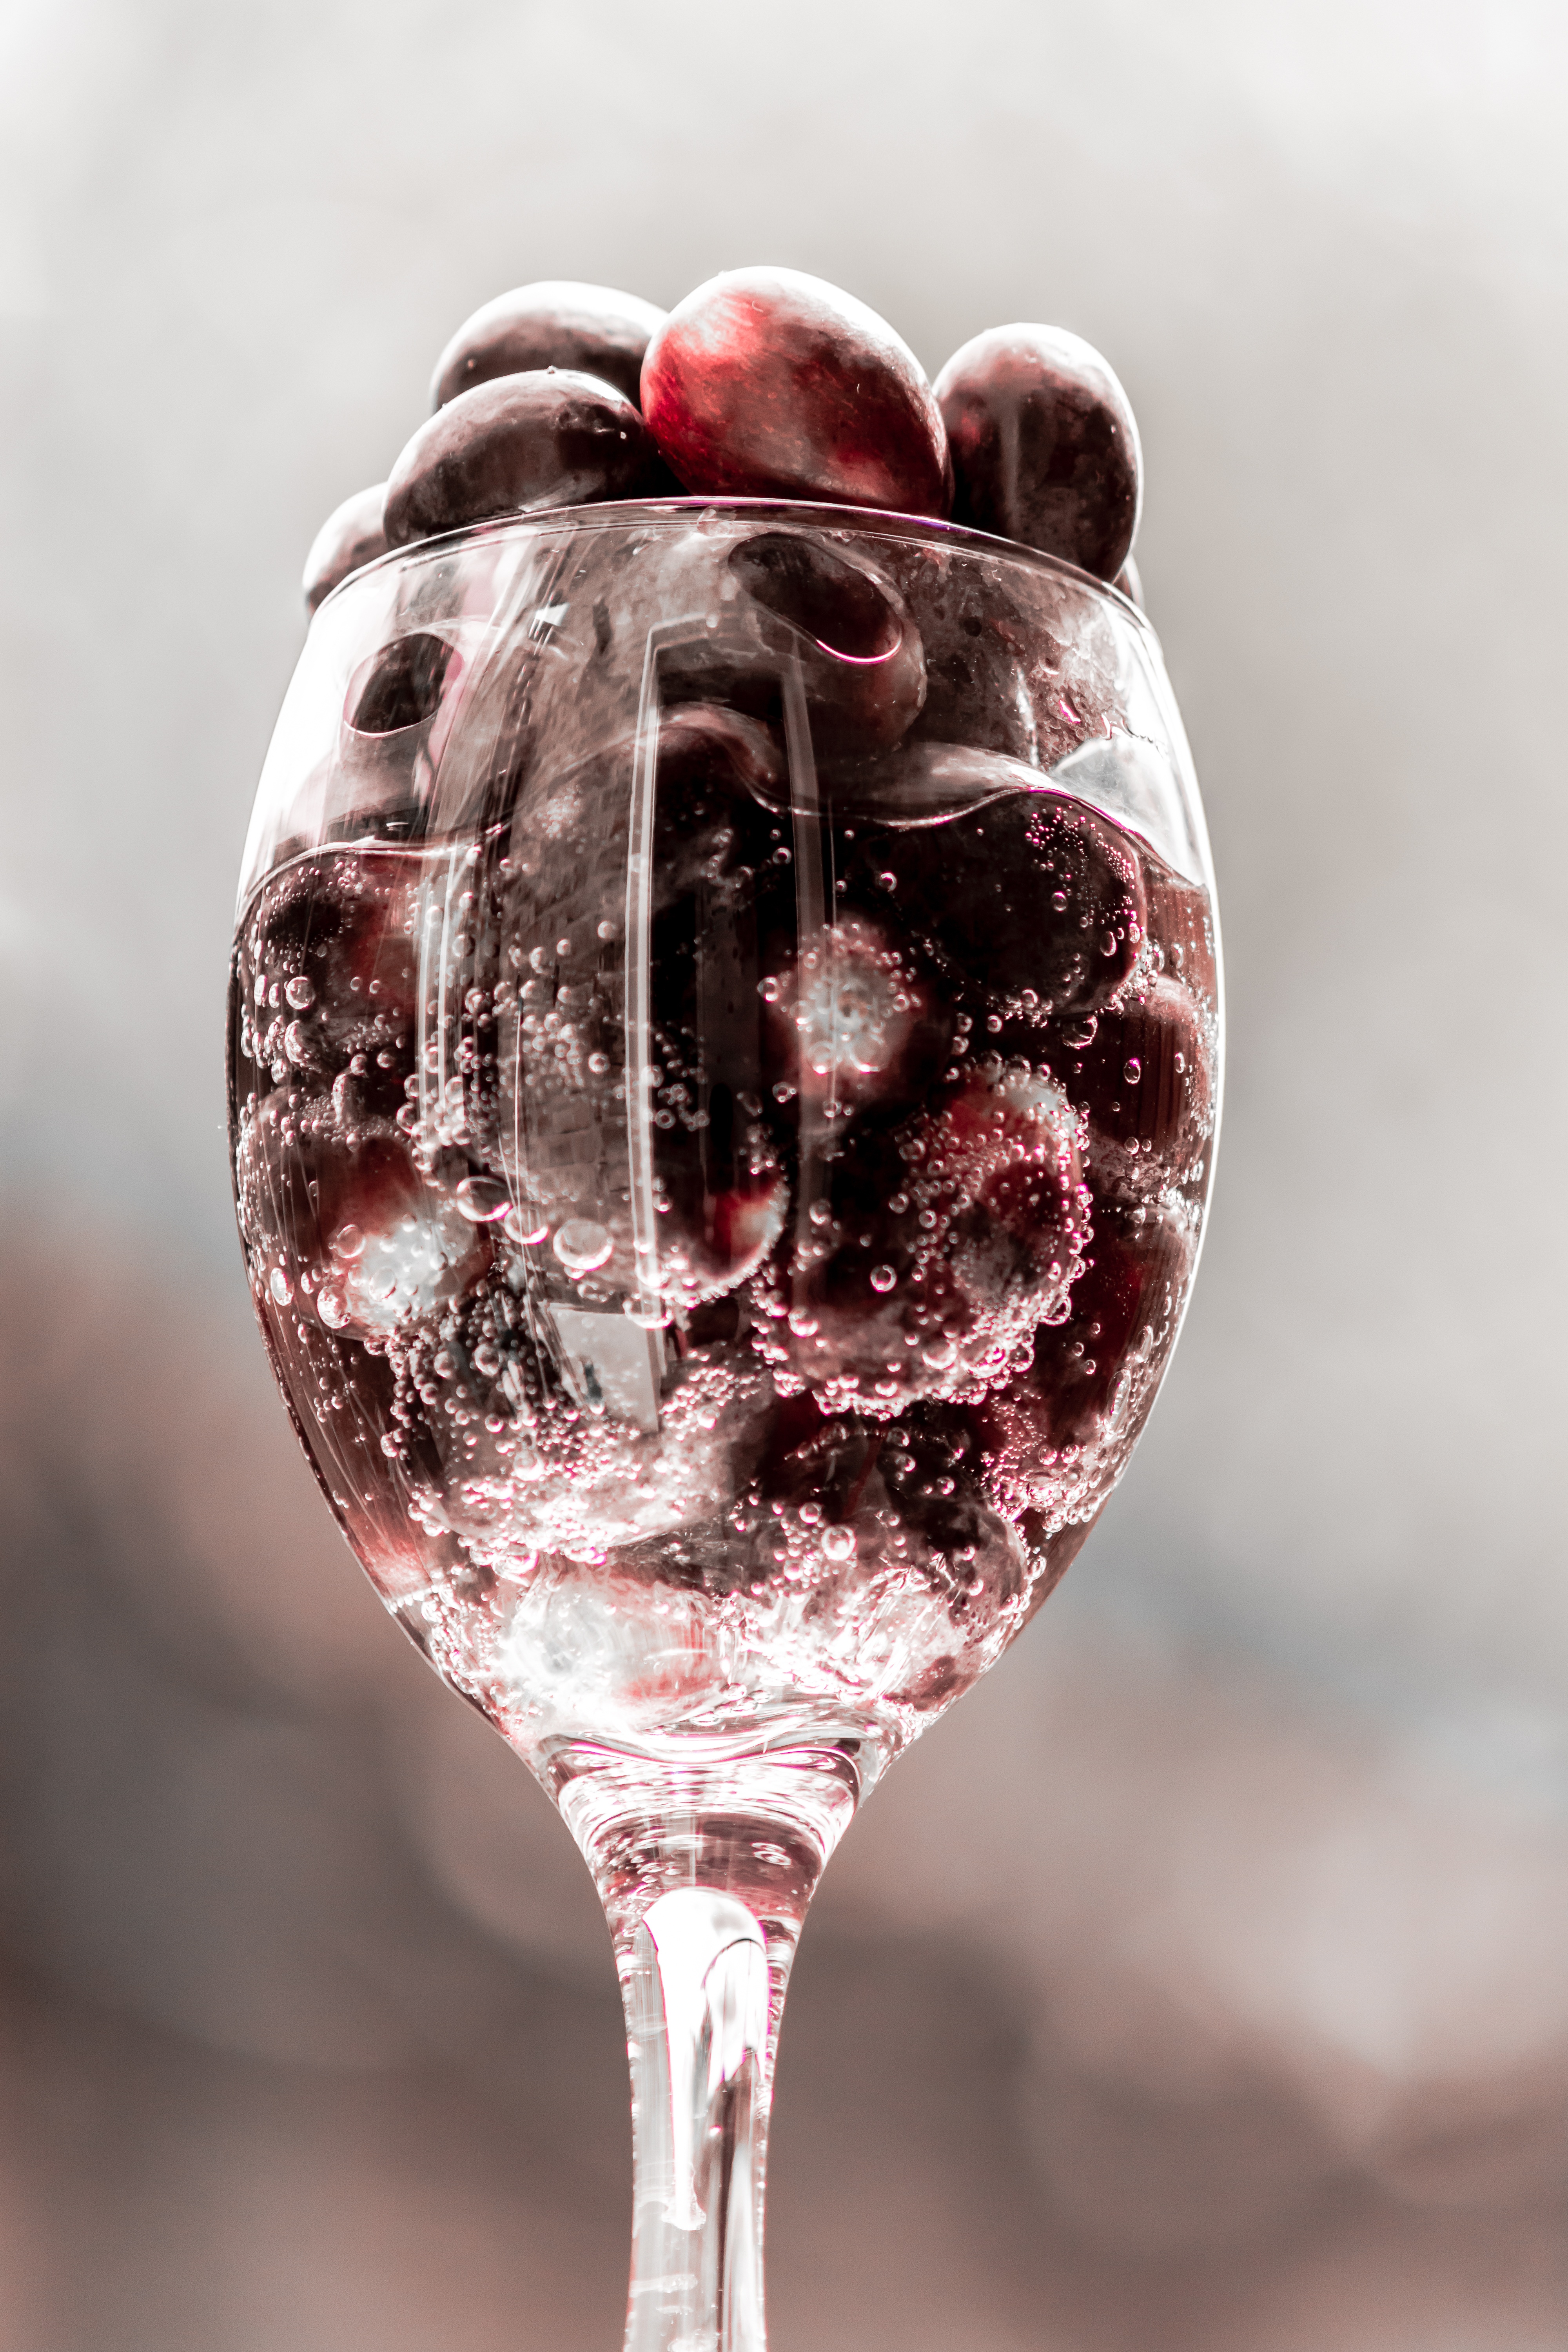
water, nature, cold, plant, sun, vine, vineyard, bunch, wine, white, fruit, berry, sweet, glass, summer, vacation, bar, ripe, ice, food, green, red, harvest, produce, crop, tropical, natural, autumn, fresh, lemonade, beverage, drink, bottle, black, yellow, agriculture, juicy, healthy, red wine, slice, season, material, lemon, alcohol, cocktail, freshness, lime, juice, close up, wine glass, grapevine, alcoholic, cool, party, grapes, refreshment, winery, organic, refreshing, macro photography, stemware, drinkware